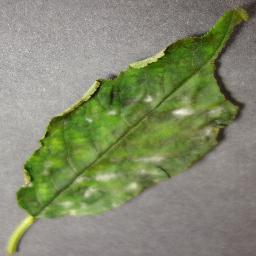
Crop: cherry
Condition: (including_sour)_powdery_mildew